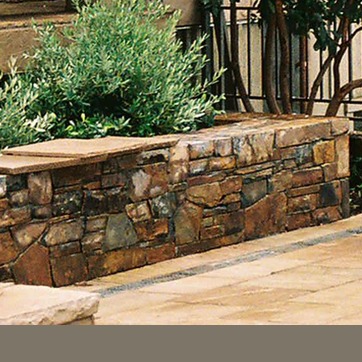
Material: stone